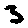
Label: 3